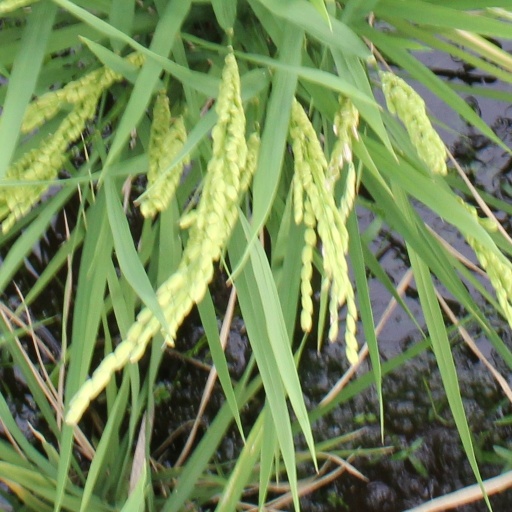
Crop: rice